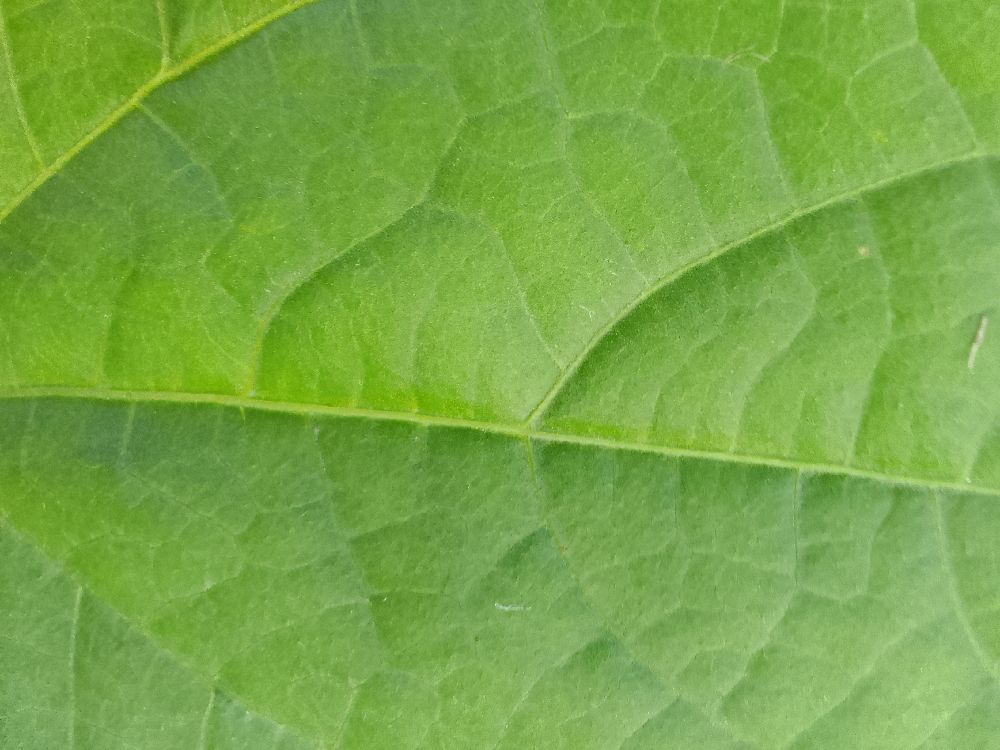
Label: healthy